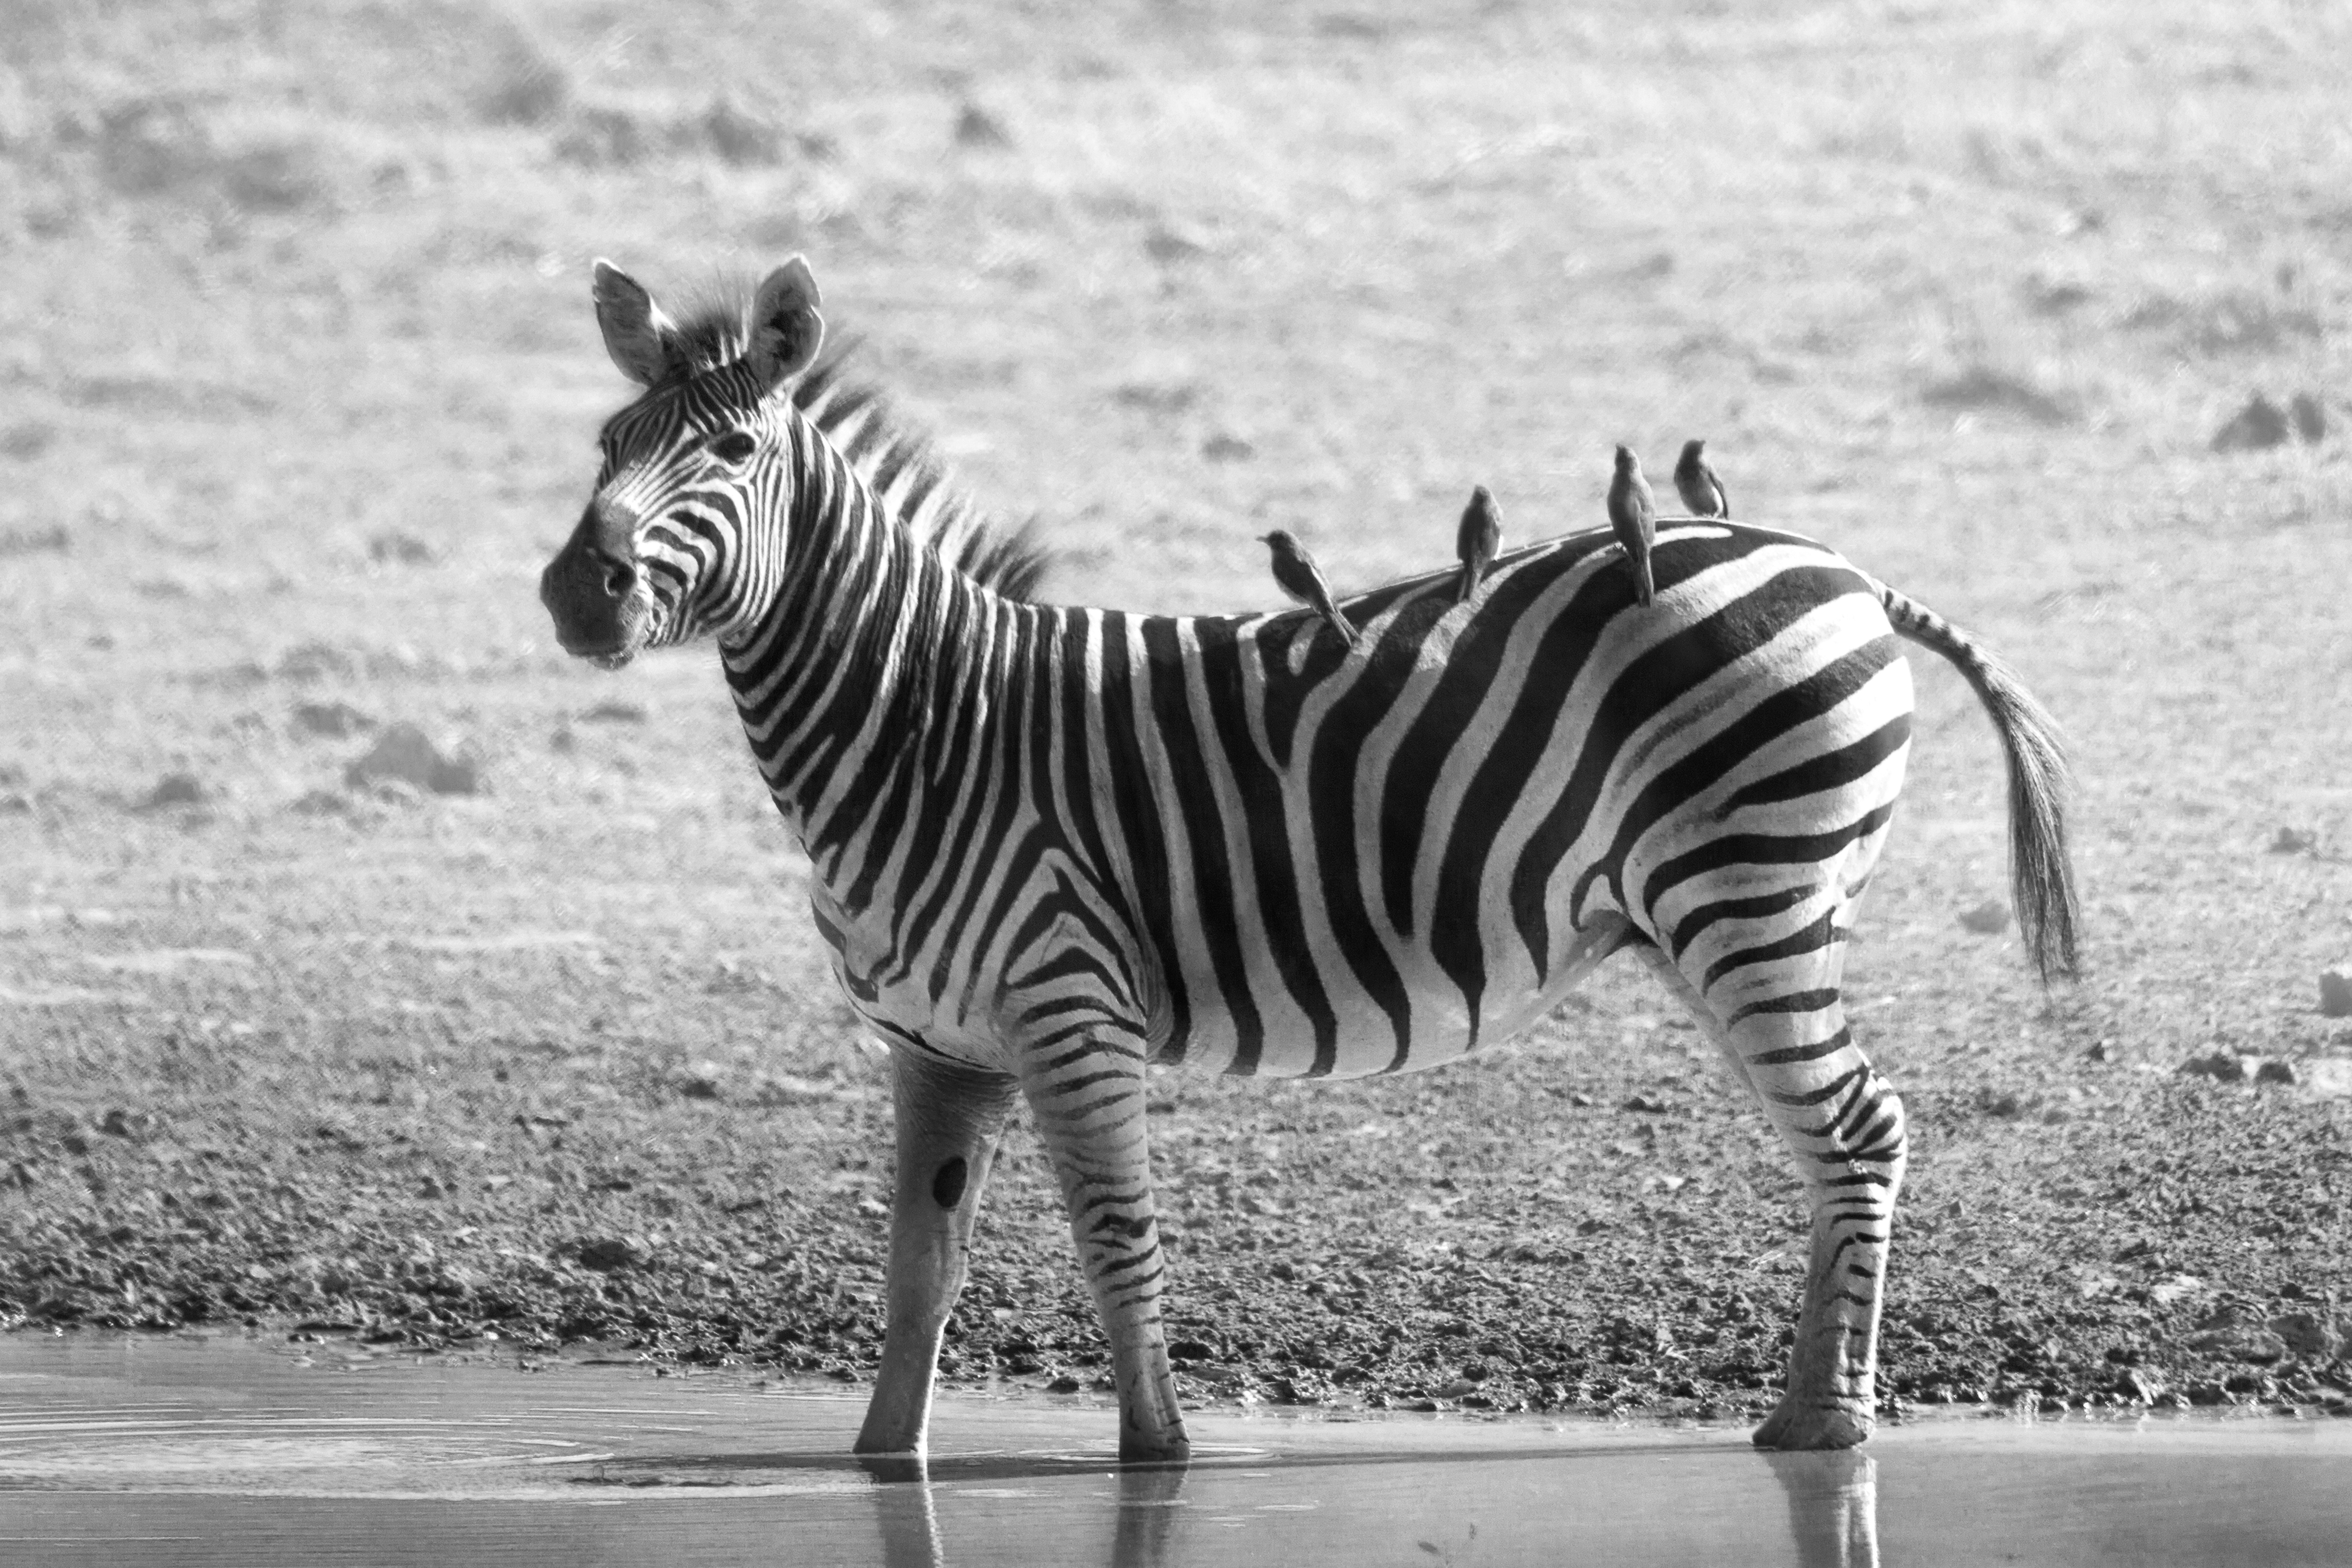
nature, black and white, photography, game, animal, wildlife, wild, pattern, africa, mammal, monochrome, fauna, savanna, zebra, stripes, reserve, vertebrate, safari, monochrome photography, horse like mammal, oxpecker